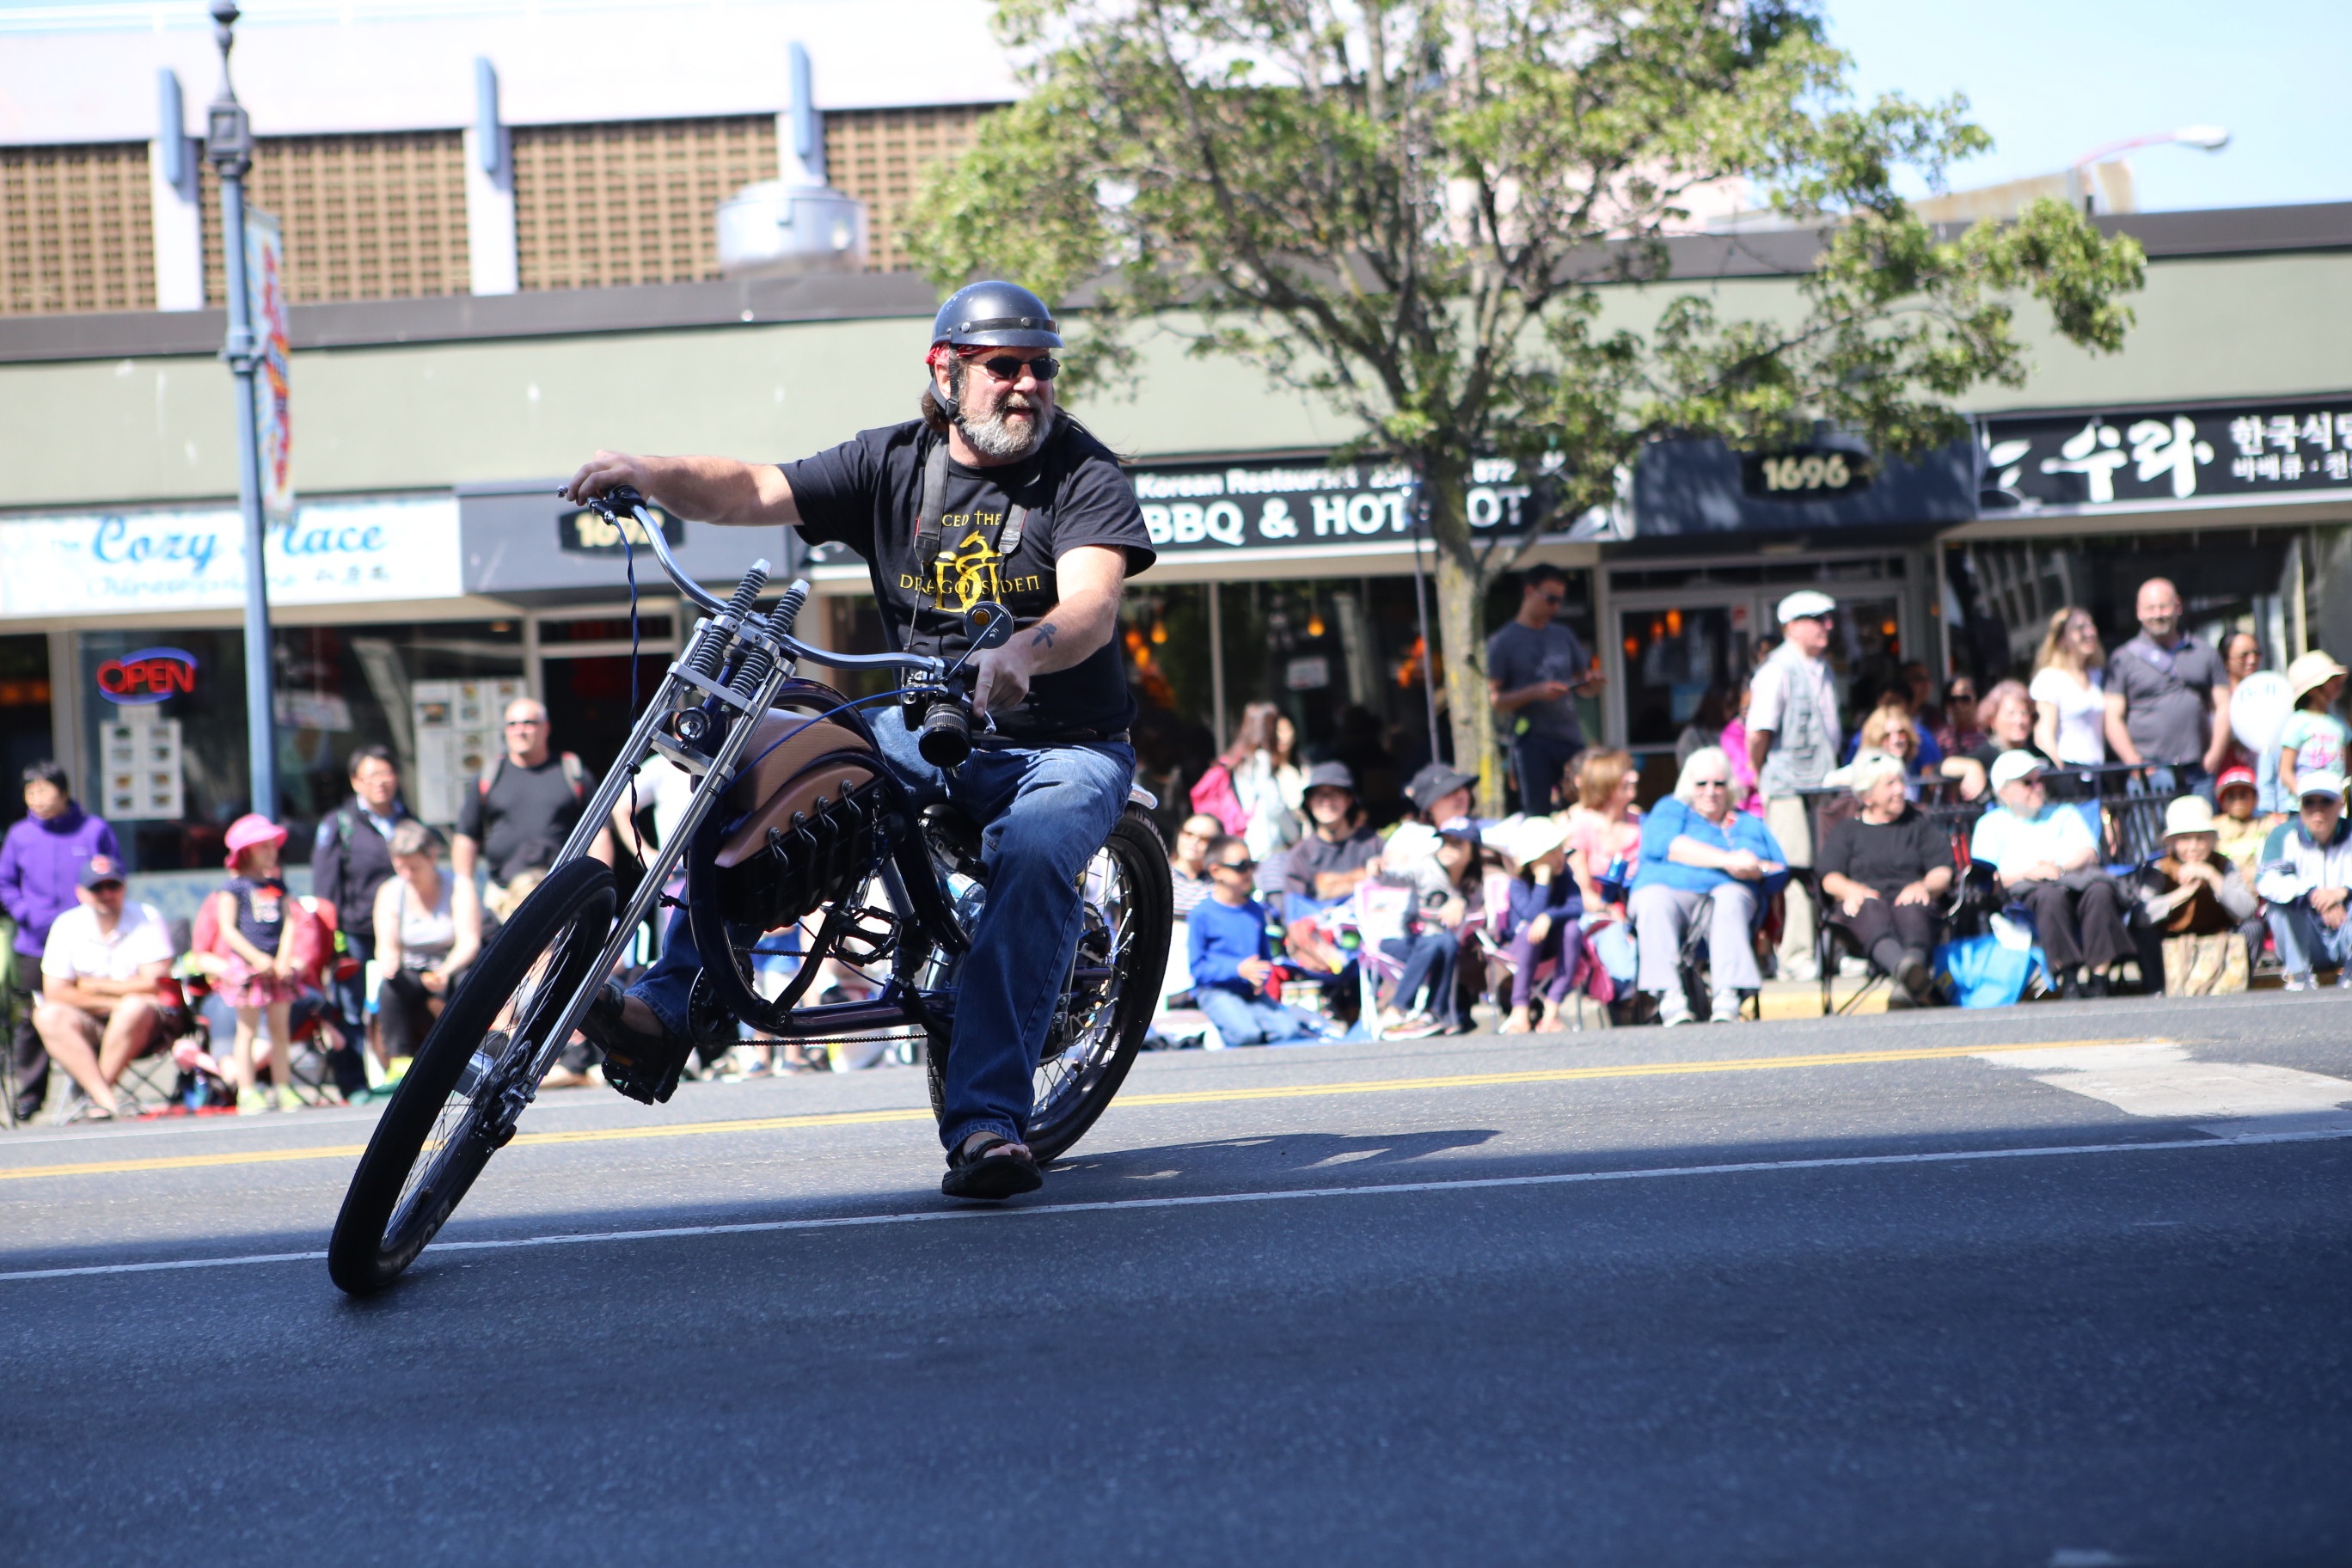
person, vehicle, extreme sport, parade, canada, biker, stunt, motorcycling, victoria day, canada's pride, human action, stunt performer